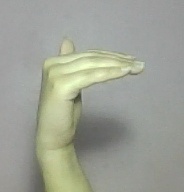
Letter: khaa